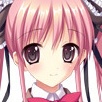
Portrait style: Anime Portrait